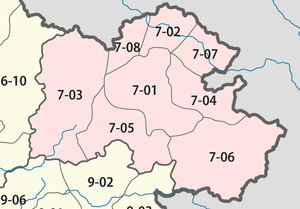
La province de Houaphan est une province de l'Est du Laos, limitrophe du Viêt Nam.